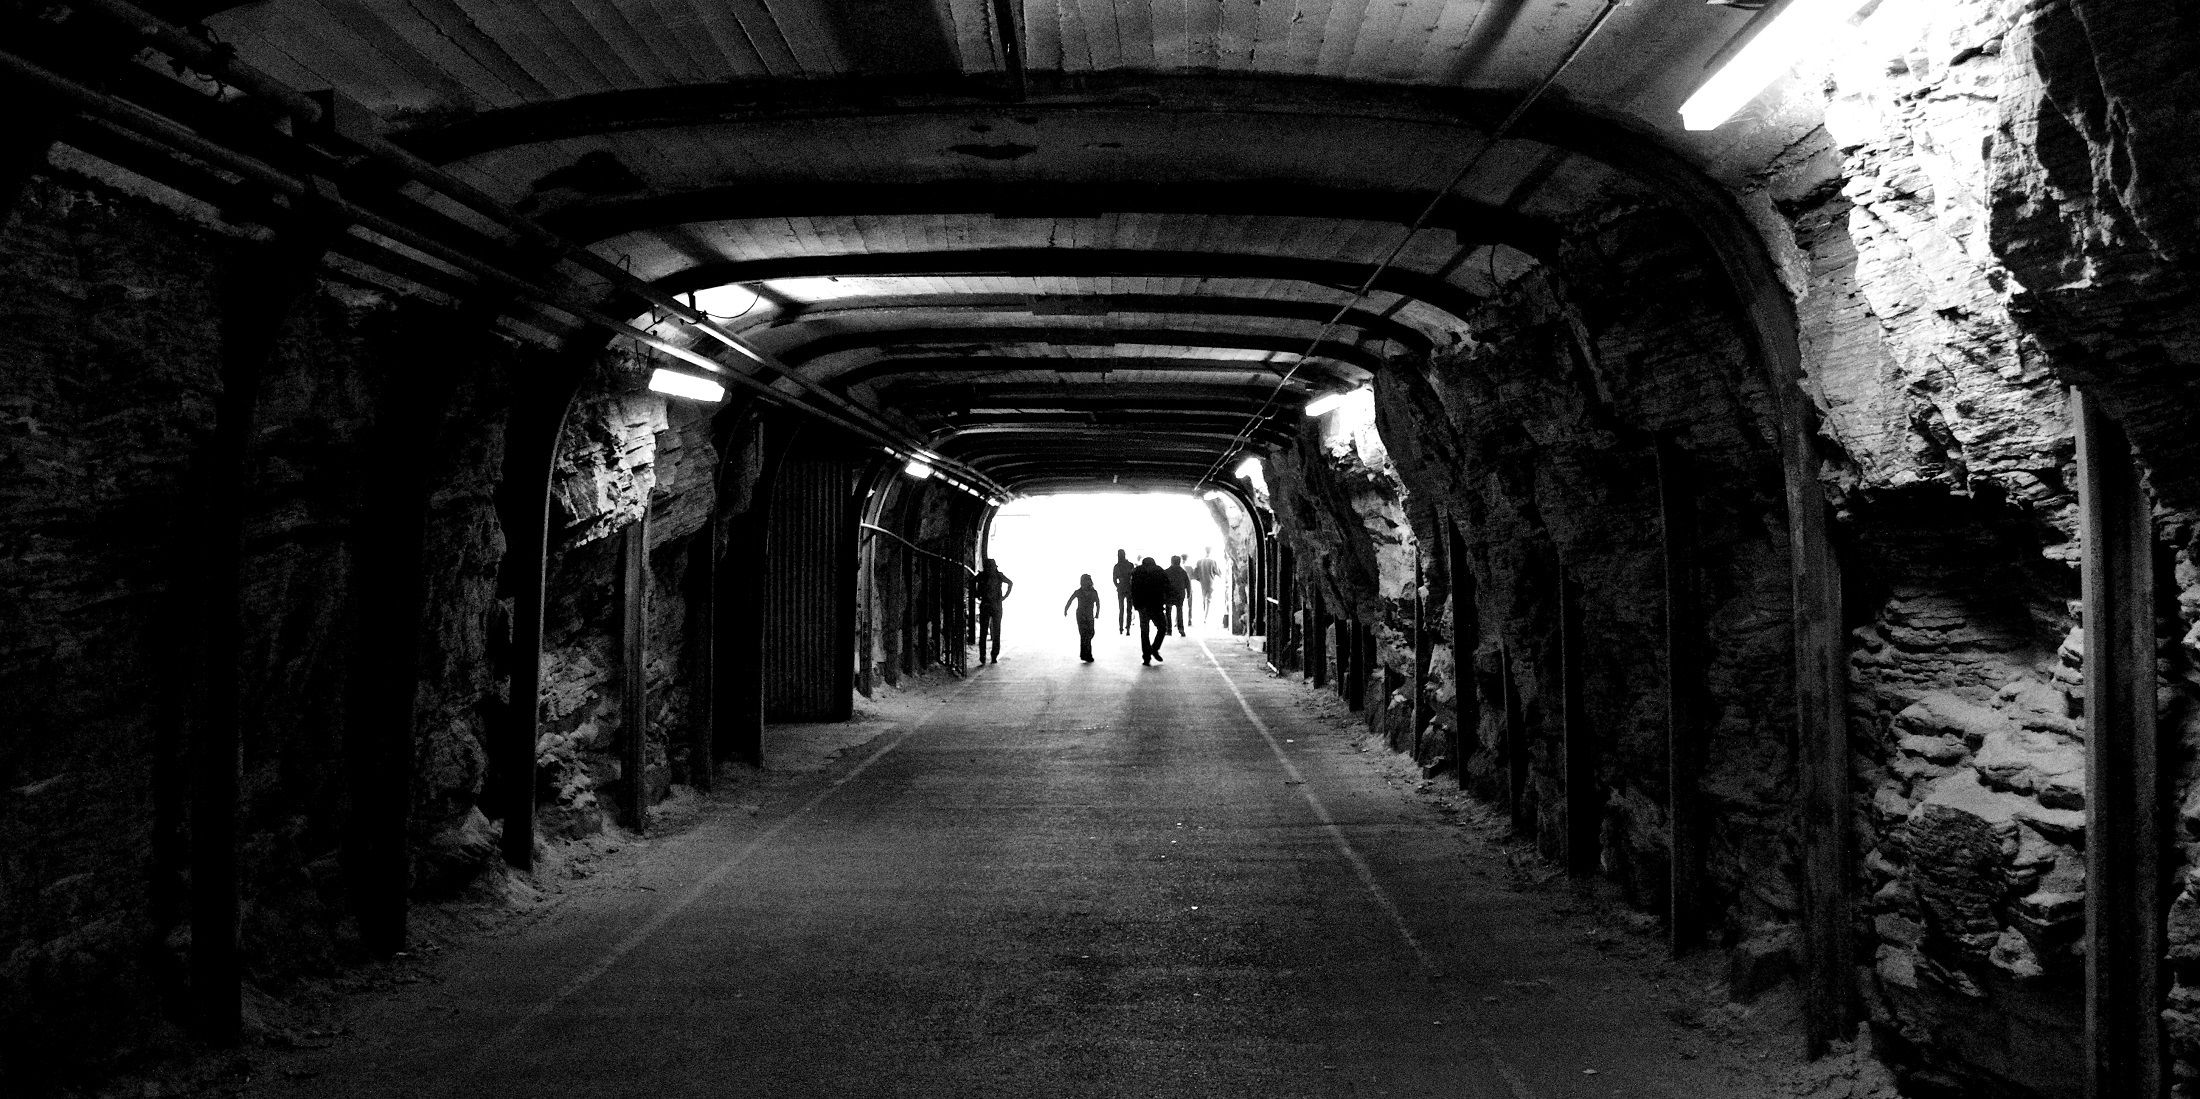
working, rock, walking, light, black and white, people, road, white, street, alley, tunnel, underground, arch, construction, darkness, black, monochrome, shadows, infrastructure, beams, symmetry, snapshot, silhouettes, dig, workers, below ground, urban area, monochrome photography, film noir